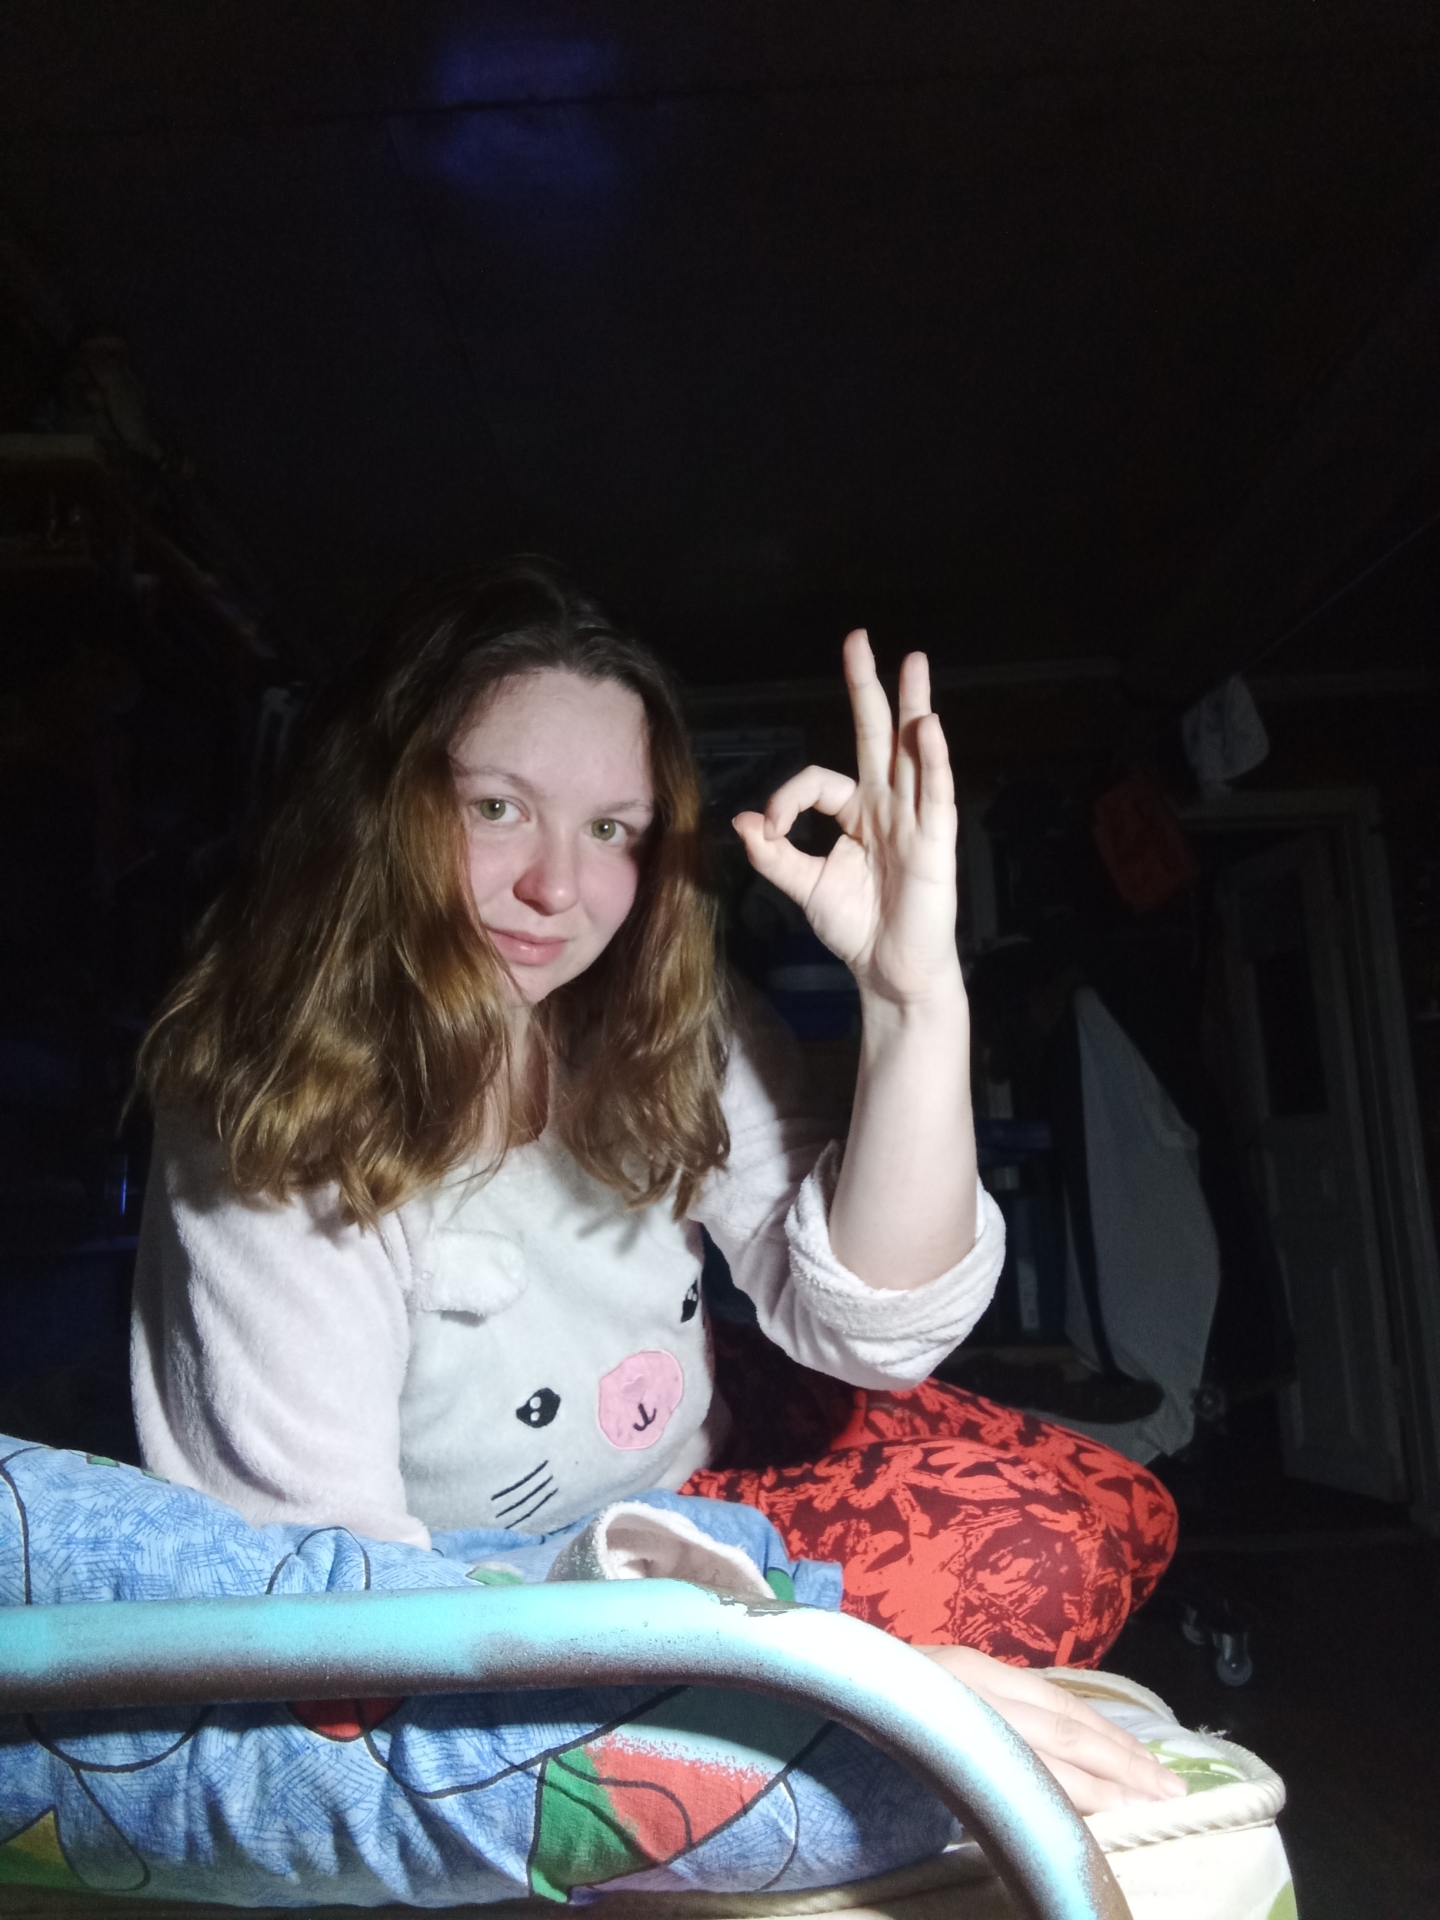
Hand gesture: ok